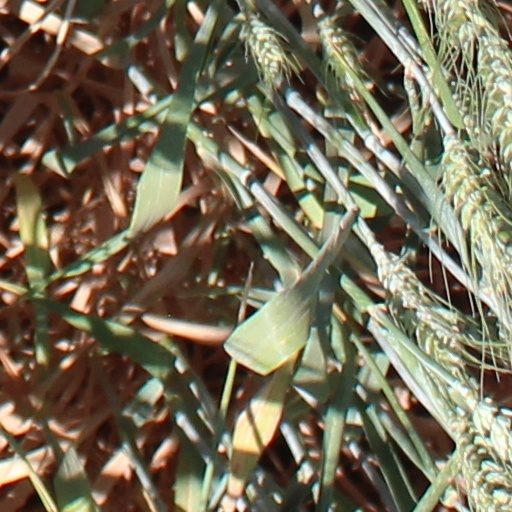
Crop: wheat